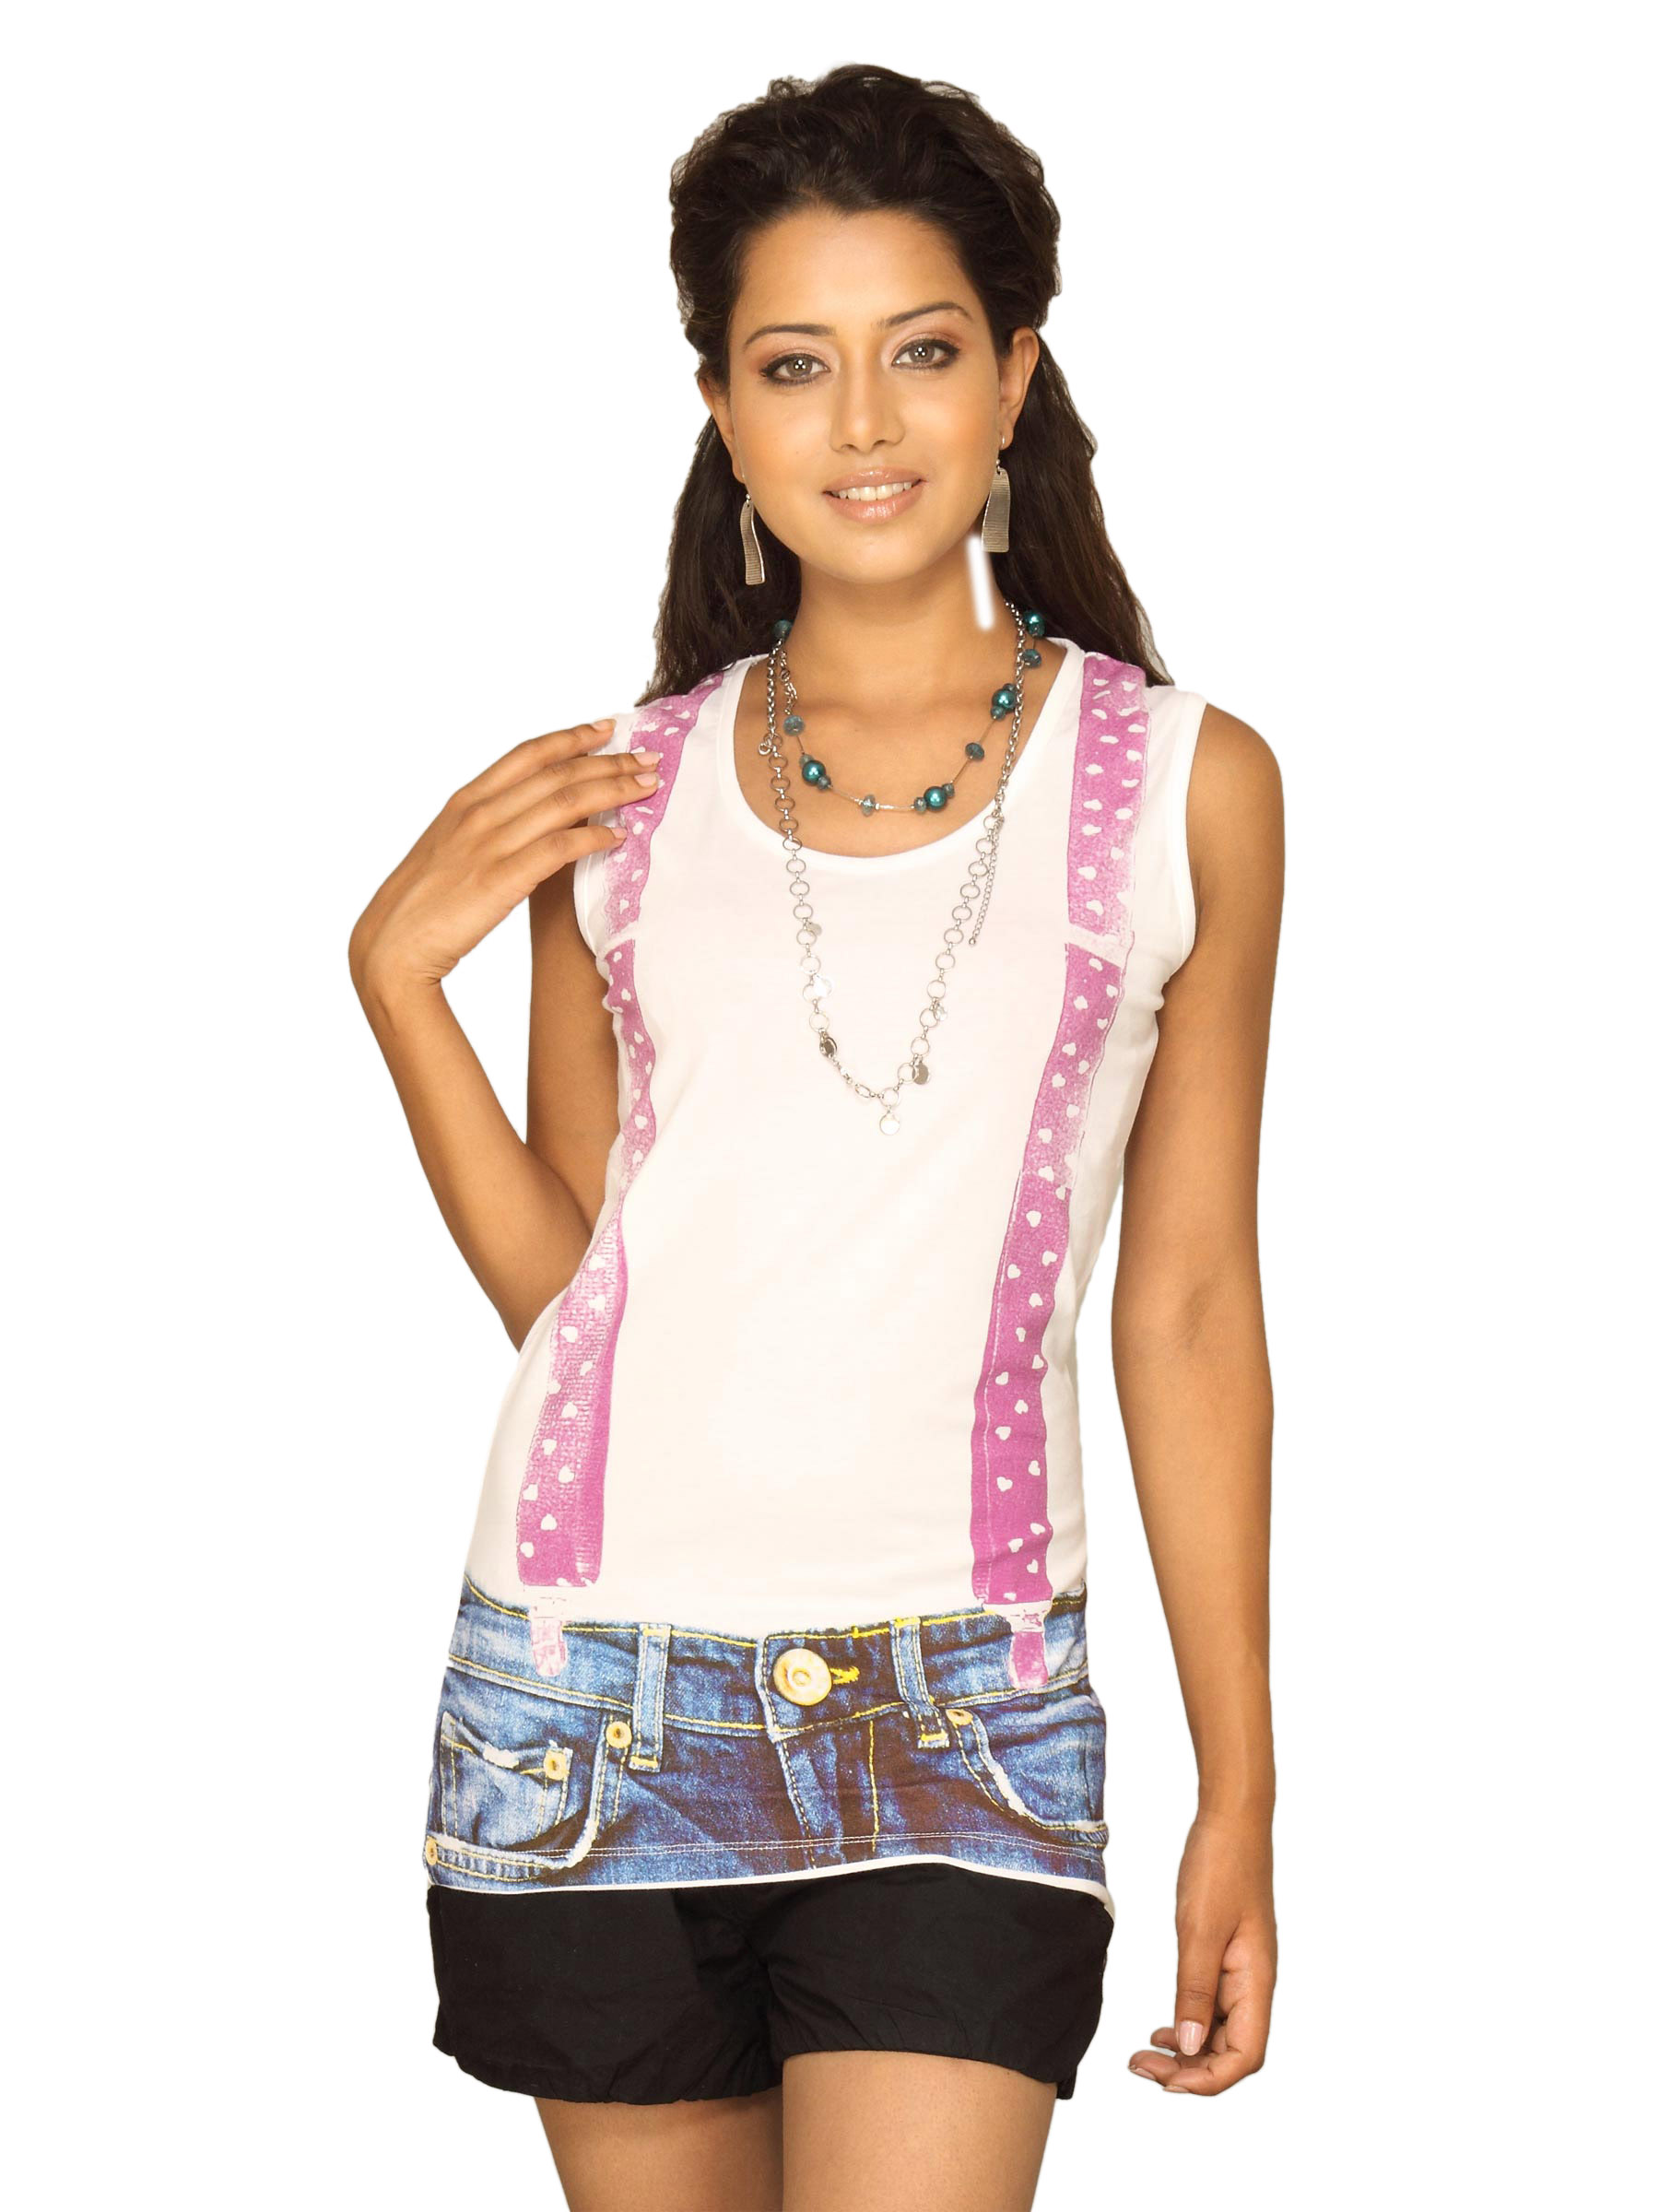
Spykar Women's Sleeveles White Top
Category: Apparel / Topwear / Tops
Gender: Women
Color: White
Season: Summer 2011
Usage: Casual